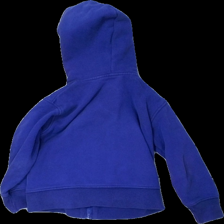
View: back
Type: Hoodie
Category: Children
Brand: Not in the list
Brand text on label: tänndalen
Colors: White, Purple, Pink
Material: 100% cotton
Pattern: Logo print
Cut: Regular
Size: 122
Season: All
Price range: 50-100
Recommended usage: Reuse